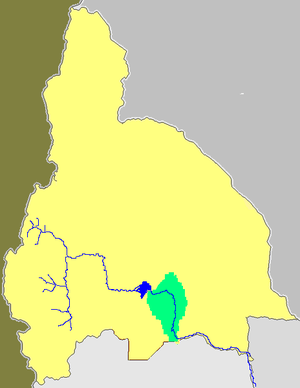
Le Valle del Tulum est une grande oasis située dans la province argentine de San Juan. Il se présente avant tout comme une zone où prédomine la culture de la vigne et est le second producteur de vin du pays. Il est irrigué par le río San Juan. C'est la principale oasis agricole de la province de San Juan ; l'énorme majorité de la population de cette dernière s'y concentre.